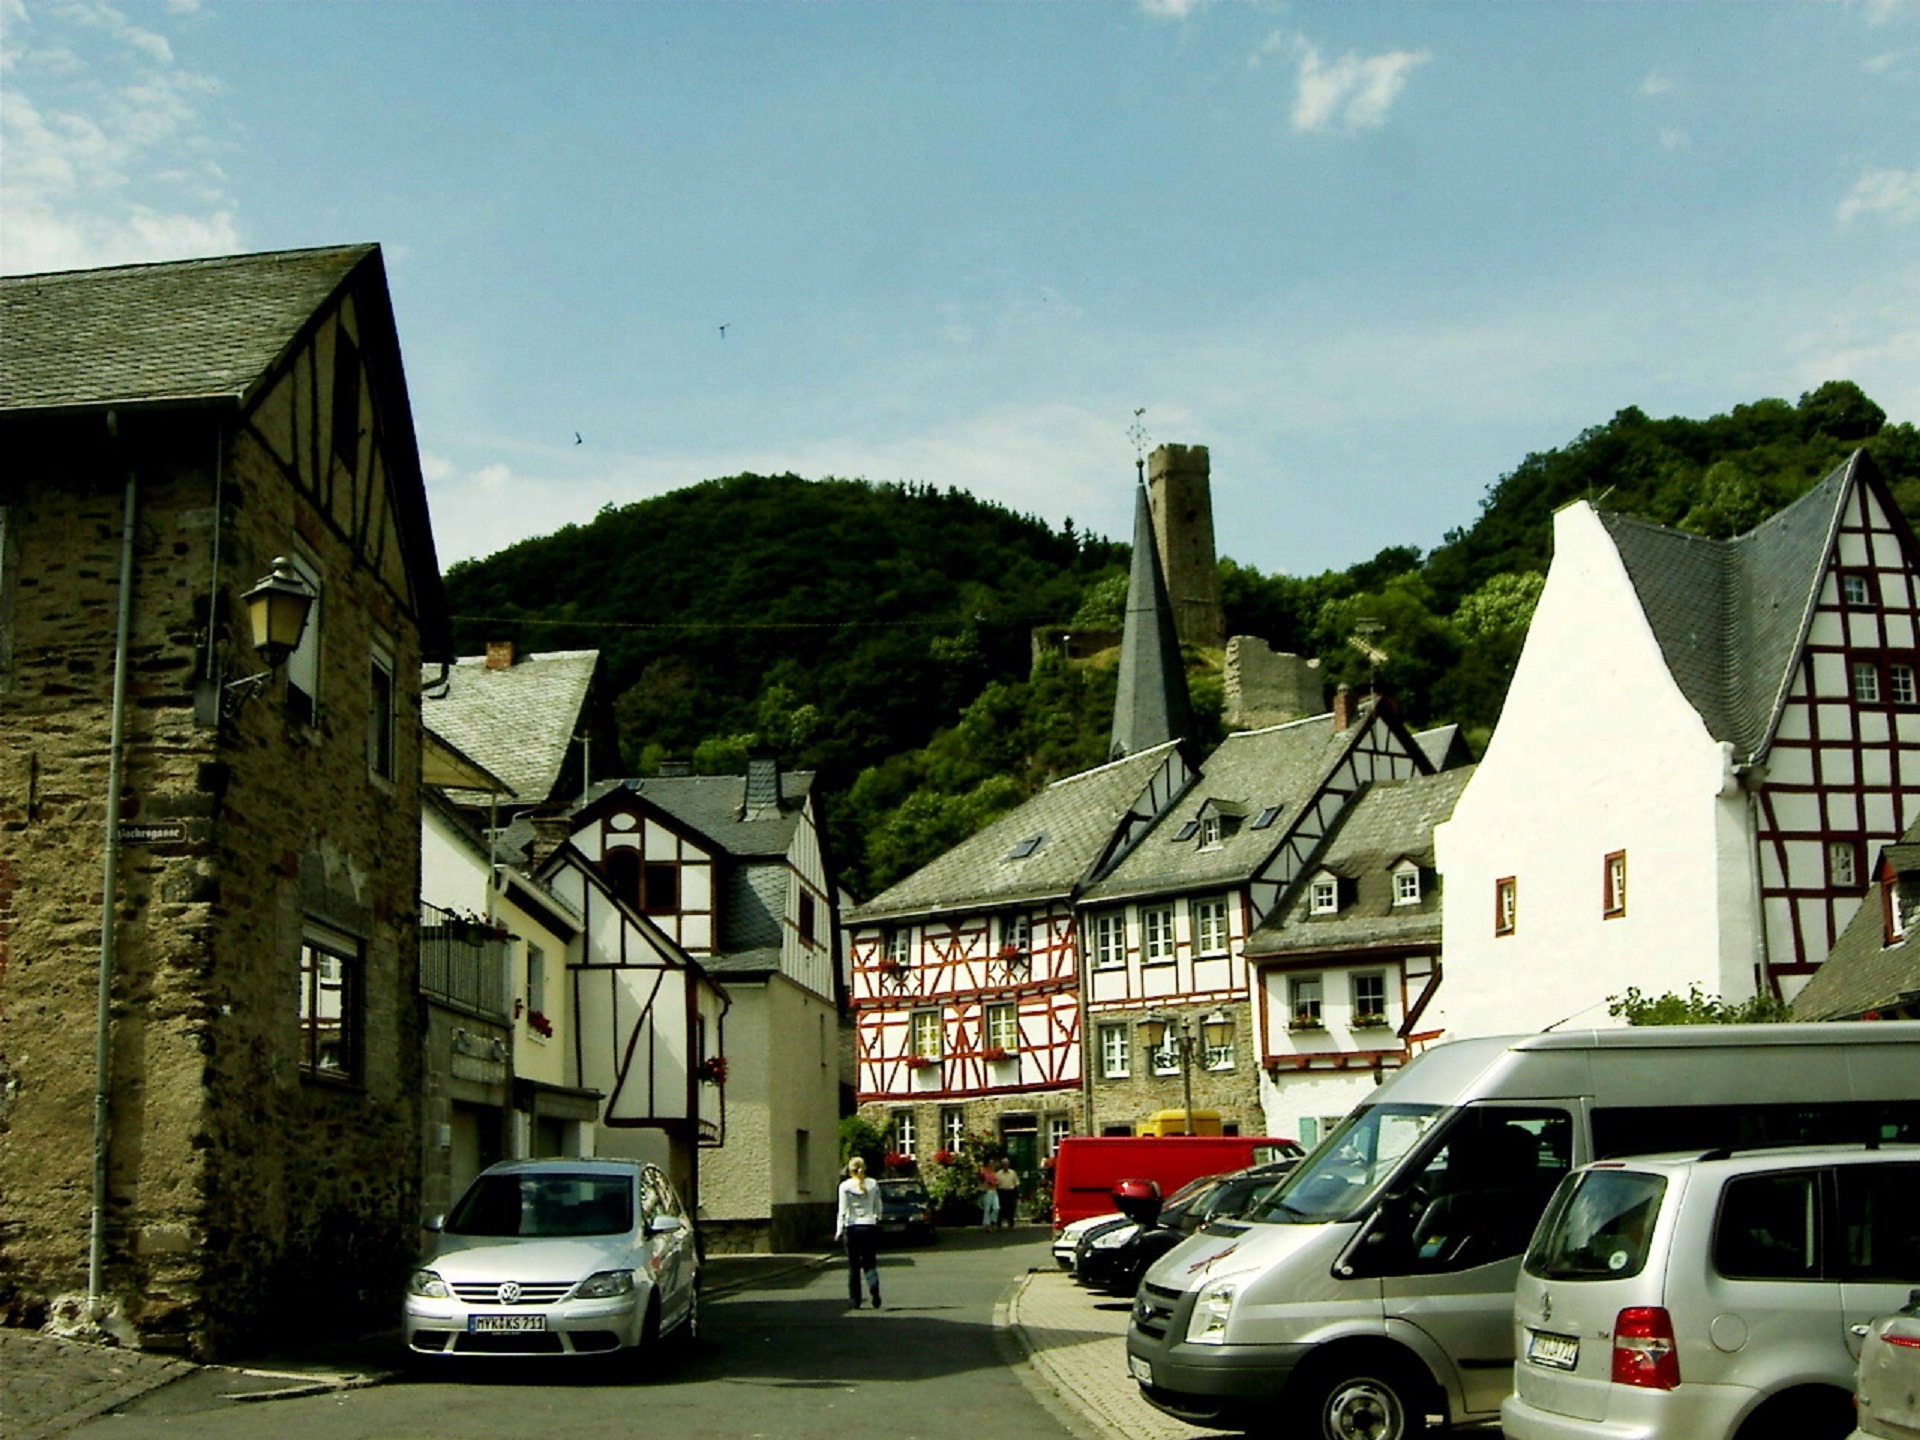
road, street, house, town, city, village, suburb, castle, old town, fortress, historical, estate, eifel, neighbourhood, residential area, human settlement, monreal